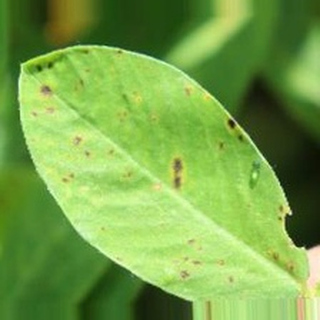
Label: groundnut_early_leaf_spot